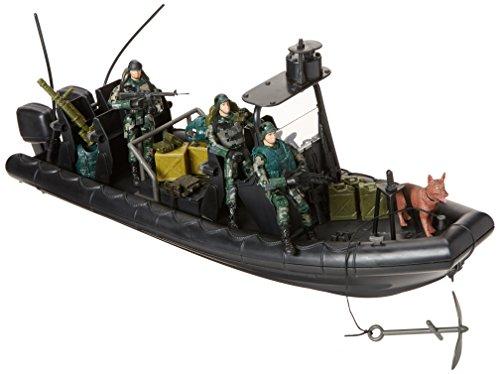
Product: Click N’ Play Military Special Operations Combat Dinghy Boat 26 Piece Play Set with Accessories.
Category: Toys & Games | Play Vehicles | Toy Vehicles
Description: COLLECT THEM ALL Also available from Click N’ Play; military army base, military navy boat, combat helicopter, army tank, special force dingy boat, swat team and more.
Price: $25.99
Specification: ProductDimensions:16.9x6x8inches|ItemWeight:2.05pounds|ShippingWeight:2.05pounds(Viewshippingratesandpolicies)|ASIN:B075ZFY88H|Itemmodelnumber:CNP1337|Manufacturerrecommendedage:36months-10years